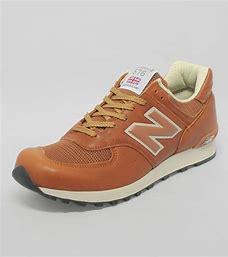
Brand: New
Model: Balance 576